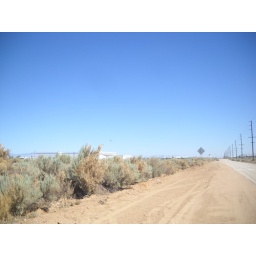
It was flying in my direction, banking left. It is so low profile it looks like a bird in this picture.